Richard Lehun

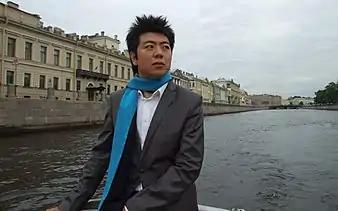
Lang Lang in St. Petersburg

Richard Lehun is currently producing a long-form documentary project with Flaschenpost Films (Berlin) on the changing visual arts context of New York City, as well developing a-four part series on Prof. Duncan Kennedy and the Critical Legal Studies Movement.